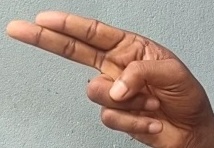
ASL sign: H